Hakea horrida

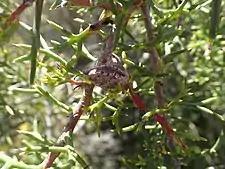
leaves and fruit

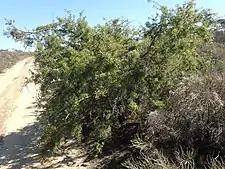
habit, near Mount Madden, south-east of Lake King

The intricately branched spreading shrub typically grows to a height of . A very dense and impenetrable species due to its extremely prickly foliage. The leaves are rigid, long, prominently grooved and narrow with 5-7 sharply toothed lobes. It blooms from August to October and produces large scented white to cream flowers in clusters in the leaf axils. They may appear in a raceme of up 22 flowers. The smooth to roughish fruit are ovoid long by wide with two distinct slightly incurving beaks.